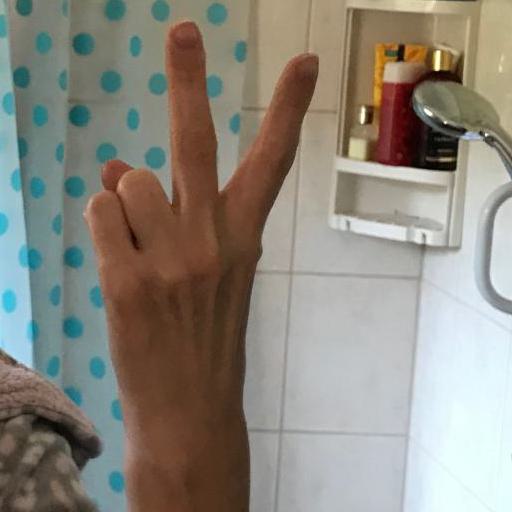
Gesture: peace_inverted